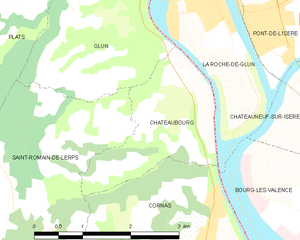
Carte des communes françaises: Châteaubourg